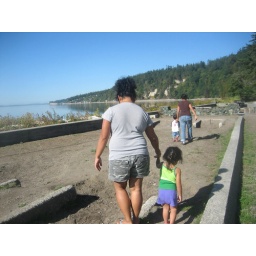
Playing in the horse shoe pit!